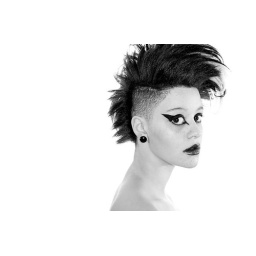
Ring flash on the front in Bowens 750, 2 x Bowens 500's on white paper